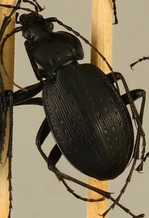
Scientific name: Carabus goryi
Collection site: Mountain Lake Biological Station Site (MLBS), plot MLBS_001